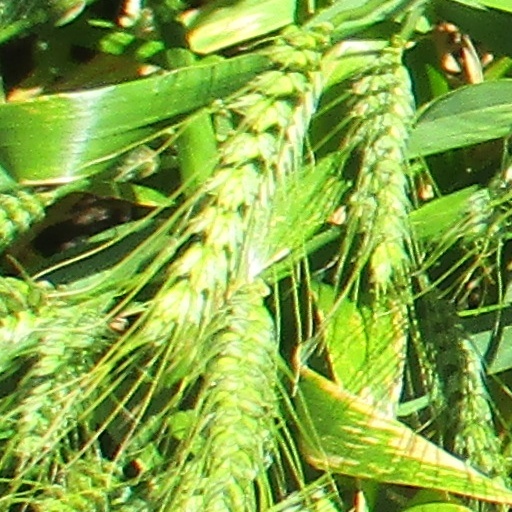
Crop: wheat